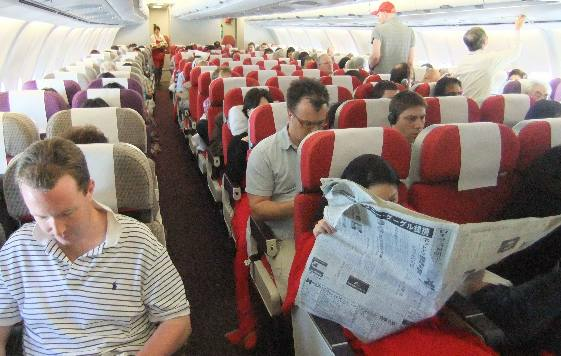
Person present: Yes